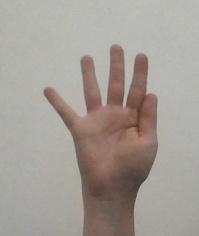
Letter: sheen